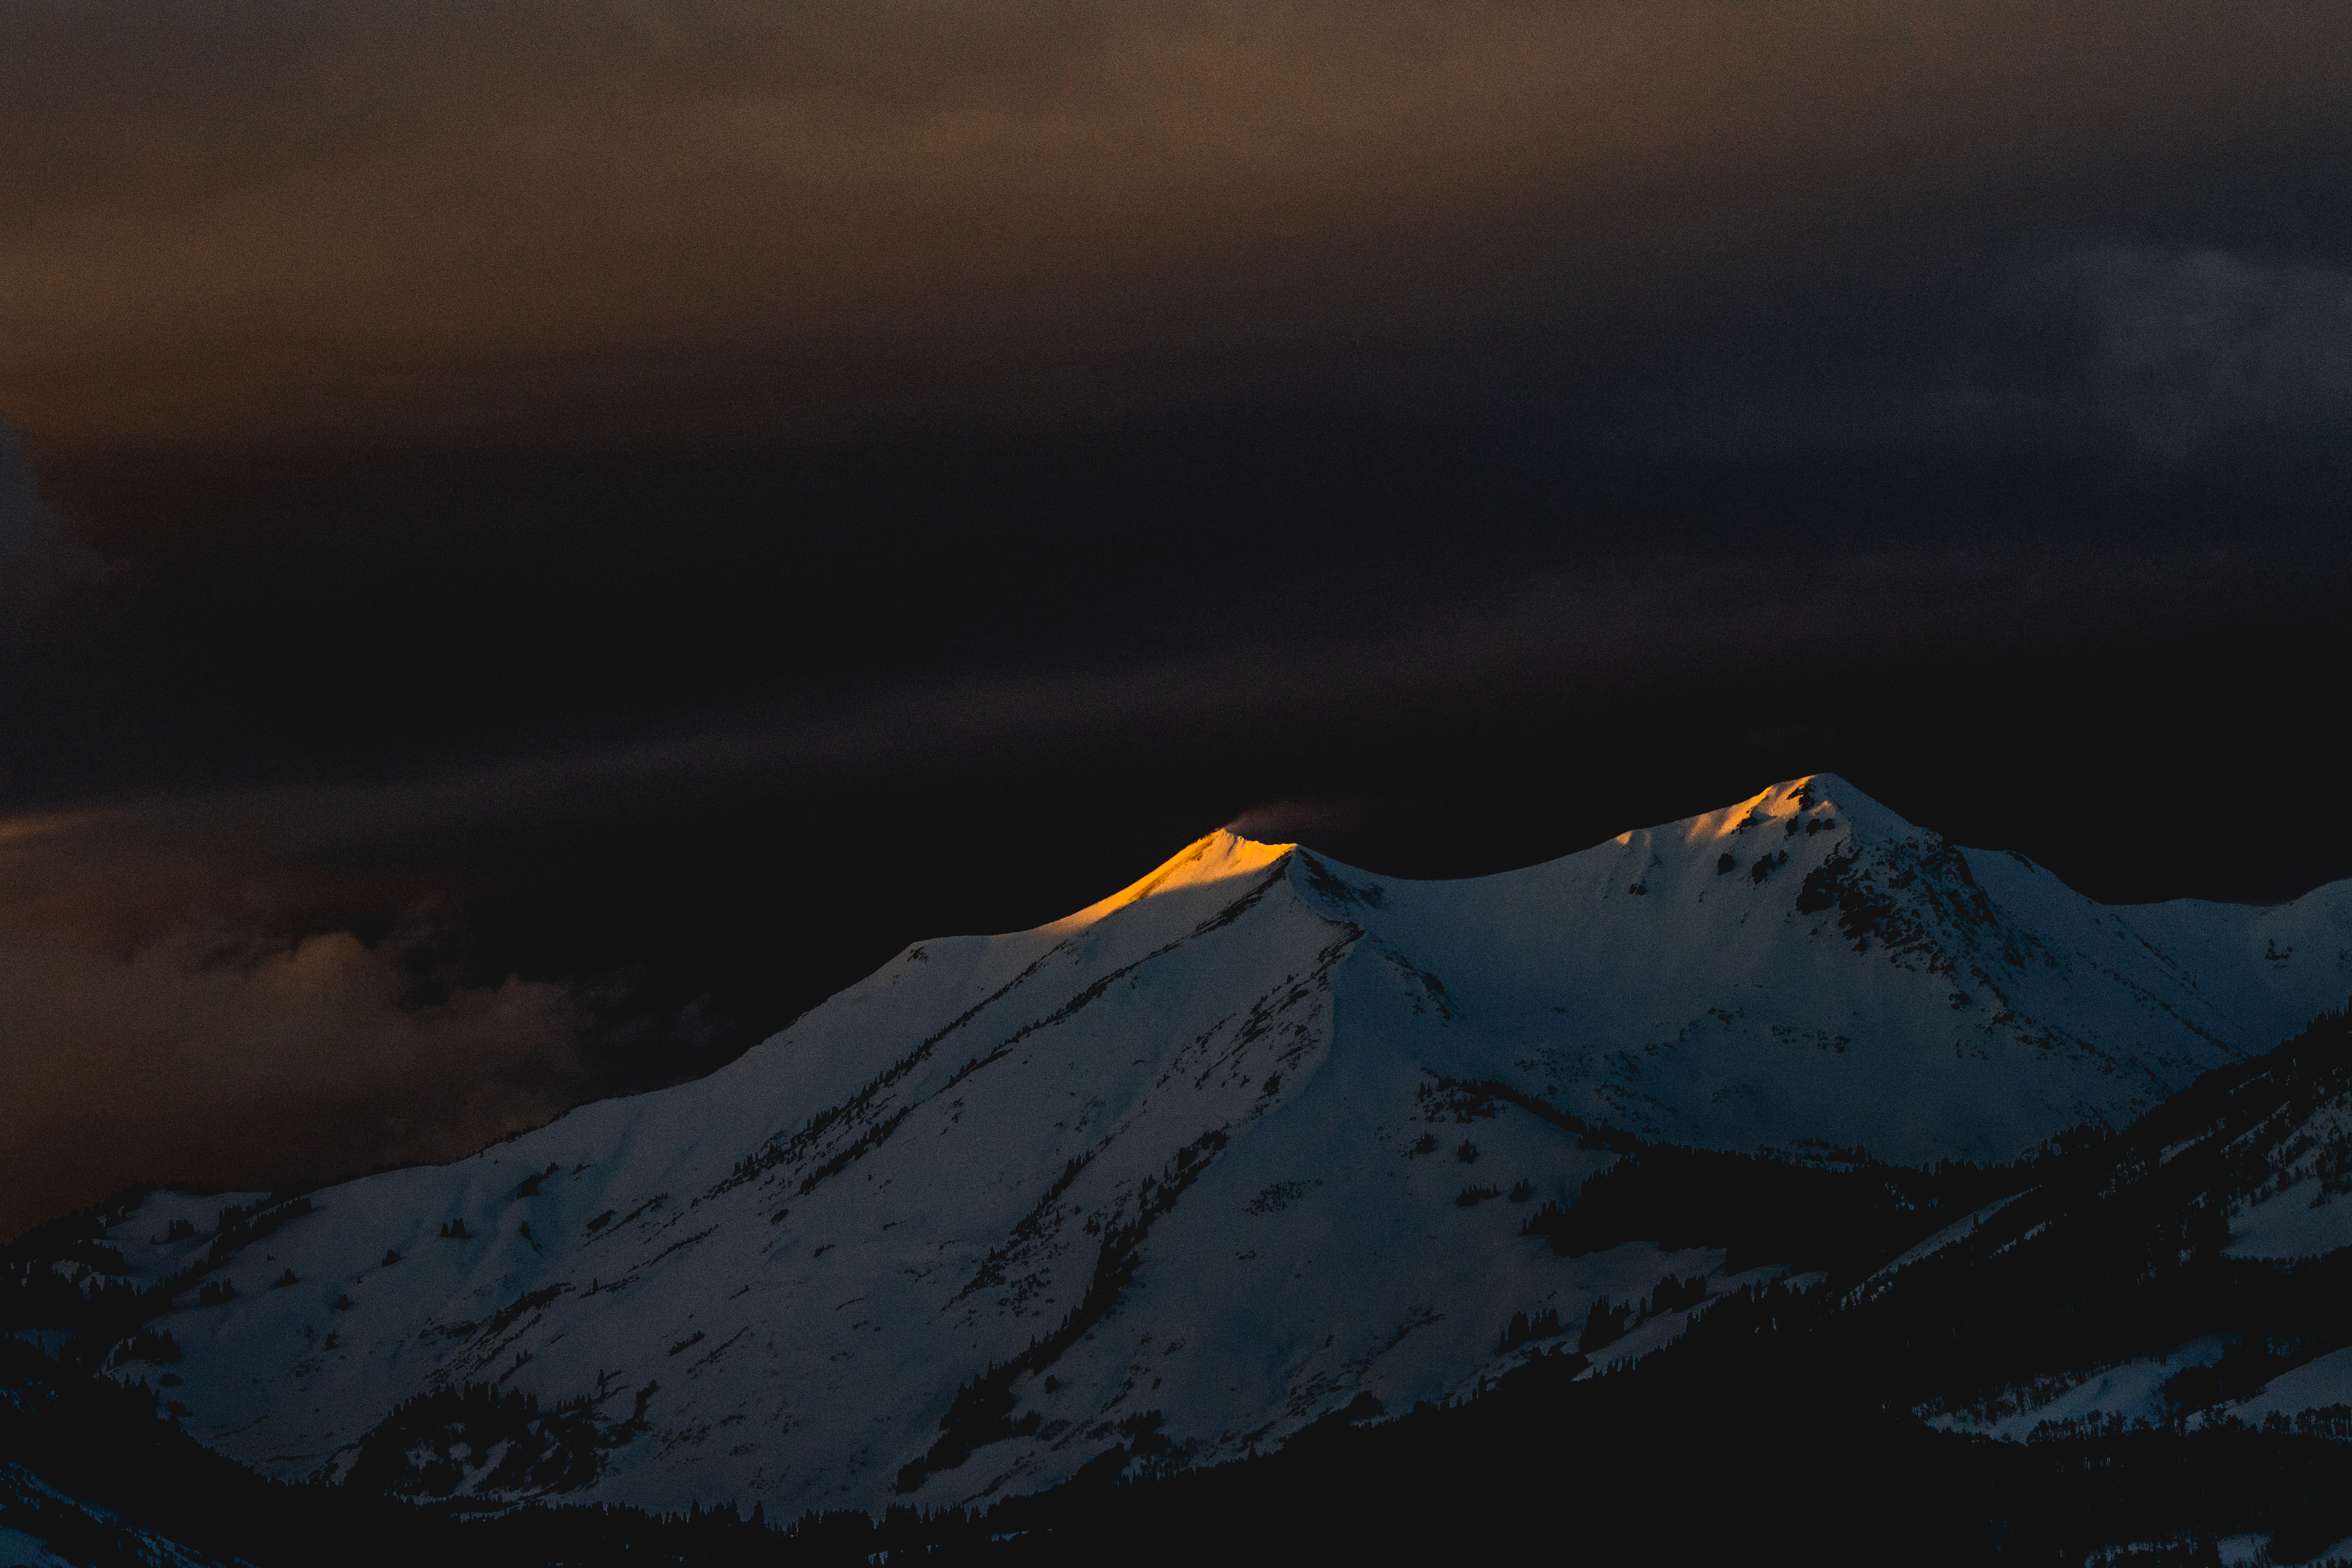
mountain, snow, light, cloud, sky, sunrise, sunset, night, dawn, atmosphere, peak, mountain range, dark, dusk, evening, reflection, weather, darkness, aurora, atmospheric phenomenon, atmosphere of earth, mountainous landforms, geological phenomenon